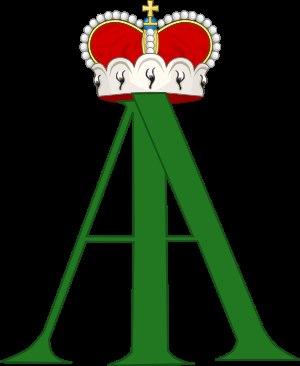
Jean-Auguste d'Anhalt-Zerbst, prince allemand de la maison d'Ascanie souverain de la principauté d'Anhalt-Zerbst.